Hydrogen isotope biogeochemistry

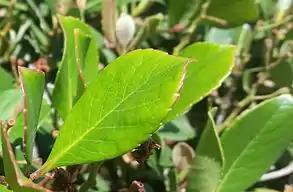
Photo of a leaf; sunlight reflects off of the waxy surface.

Terrestrial plants make leaf waxes to coat the surfaces of their leaves, to minimize water loss. These waxes are largely straight-chain "n"-alkyl lipids. They are insoluble, non-volatile, chemically inert, and resistant to degradation, making them easily preserved in the sedimentary record, and therefore good targets as biomarkers.